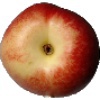
Label: nectarine